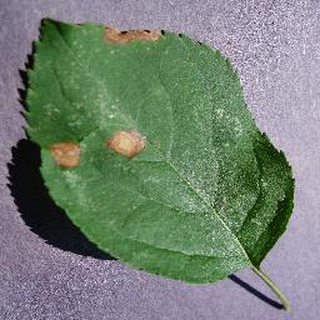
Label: apple_black_rot